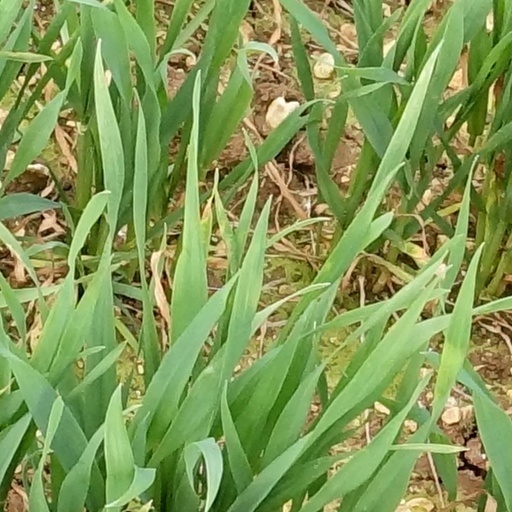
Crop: wheat